HMS Rodney (29)

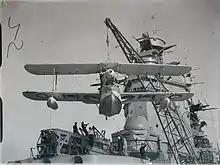
Hoisting a Walrus amphibian aboard

The high-angle directors and rangefinder and their platform were replaced by a new circular platform for the High Angle Control System (HACS) Mk I director by March 1930. By July 1932, the single two-pounder guns and the starboard torpedo director were removed and replaced by a single octuple two-pounder "pom-pom" mount on the starboard side of the funnel and a rangefinder was added at the rear of the bridge roof. The port side mount was installed several years later in the position occupied by the port torpedo director and anti-aircraft directors for both mounts were added to the bridge structure. In 1934–1935, "Rodney" was fitted with a pair of quadruple mounts for Vickers AA machineguns that were positioned on the forward superstructure. The ship was fitted with an aircraft catapult on the roof of 'X' turret and a collapsible crane abreast the bridge was also added in 1937 to hoist the aircraft in and out of the water. A floatplane version of the Fairey Swordfish torpedo bomber was first used aboard, but it was soon replaced by a Supermarine Walrus amphibian. In October 1938 another octuple "pom-pom" mount was added on the quarterdeck and a prototype Type 79Y early-warning radar system was installed on "Rodney"s masthead. She was the first battleship to be so equipped.